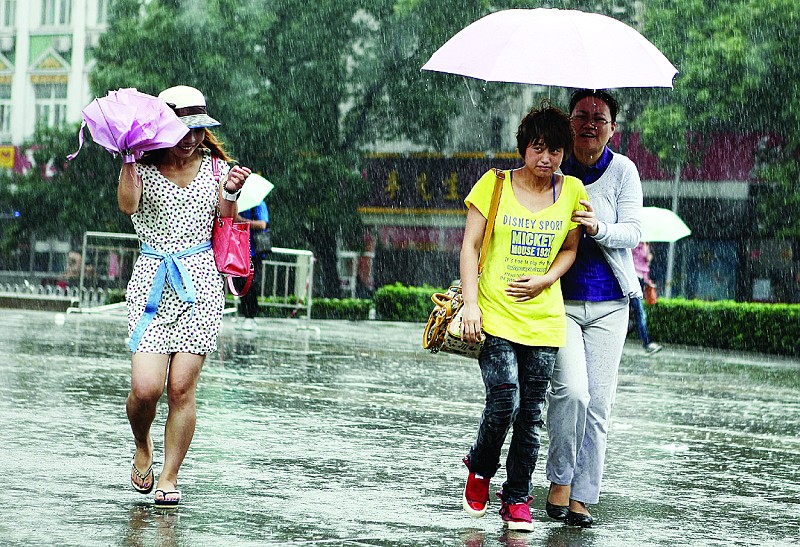
Weather: rain or strom